Micki & Maude

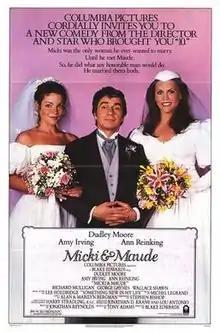
Theatrical release poster

Micki & Maude is a 1984 American romantic comedy film directed by Blake Edwards and starring Dudley Moore. It co-stars Tony Award-winning actress and dancer Ann Reinking as Micki and Amy Irving as Maude.